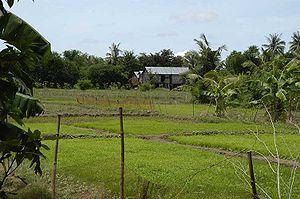
La province de Prey Veng est une province du sud-est cambodgien dont la capitale est la ville du même nom.